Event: Nepal Earthquake
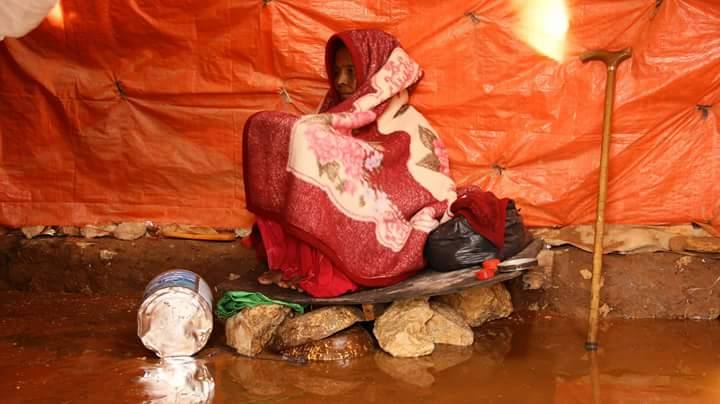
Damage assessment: no_damage